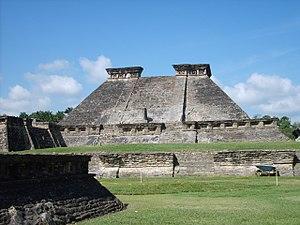
El Tajín est un site archéologique précolombien où sont situées les ruines de l'une des villes les plus importantes de la Mésoamérique de la période classique.